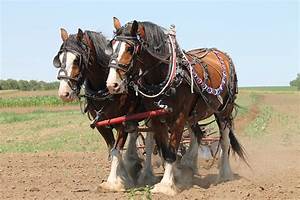
Label: horse